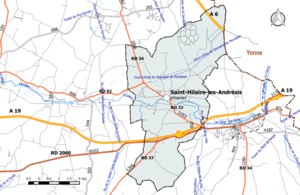
Carte du réseau routier de la commune de fr:Saint-Hilaire-les-Andrésis.
Saint-Hilaire-les-Andrésis est une commune française du Gâtinais, située dans le département du Loiret en région Centre-Val de Loire.